Somaliland Declaration of Independence

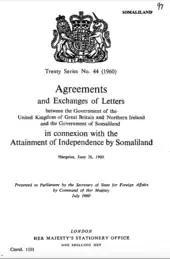
Agreements and Exchanges of Letters between the Government of the United Kingdom of Great Britain and Northern Ireland and the Government of Somaliland in connexion with the Attainment of Independence by Somaliland

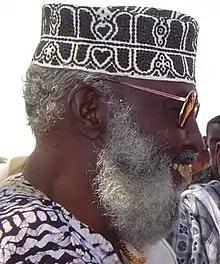
Garaad Abdiqani of the Dhulbahante who tabled the case for succession

On 26 June 1960, the former British Somaliland protectorate briefly obtained independence as the State of Somaliland, with the Trust Territory of Somaliland following suit five days later. The following day, on 27 June 1960, the newly convened Somaliland Legislative Assembly approved a bill that would formally allow for the union of the State of Somaliland with the Trust Territory of Somaliland on 1 July 1960.